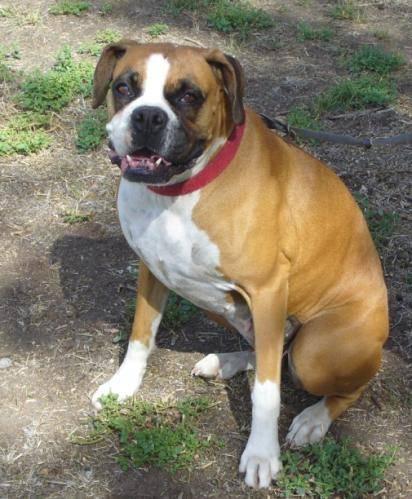
dog